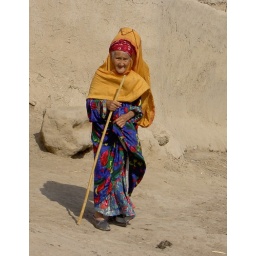
She looked so colorful and stunning in her beautiful attire